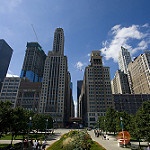
Label: buildings